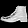
Label: Ankle boot